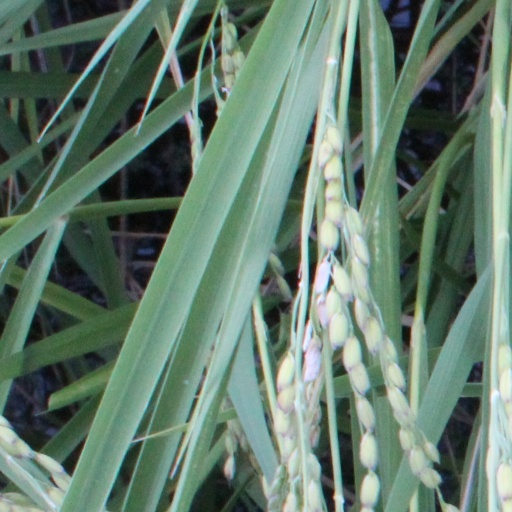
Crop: rice